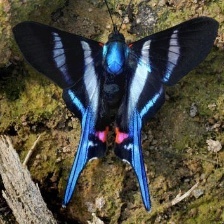
Species: METALMARK